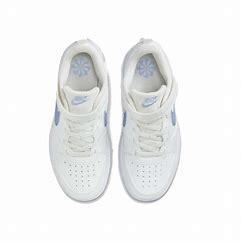
Brand: Nike
Model: Court Borough Recraft